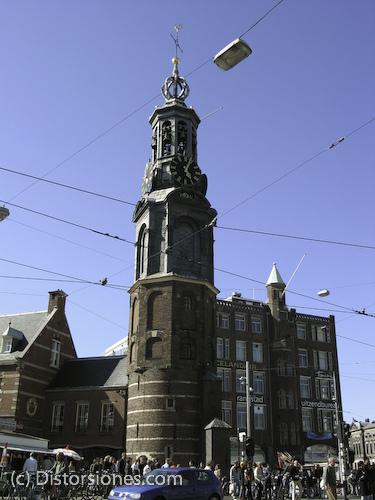
Weather: sun or clear